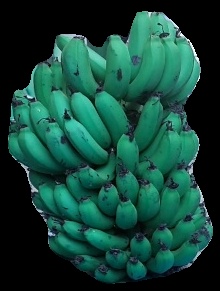
Variety: pachbale
Grade: grade2